South Wigston

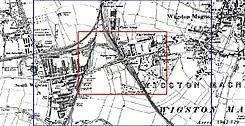
Ordnance Survey (1904)

The settlement developed very quickly and was largely complete by the time Orson Wright died in 1913. Thereafter the main development was the provision of council housing on the undeveloped sites. Some of this was in terraces, the rest in more typical semi detached forms.